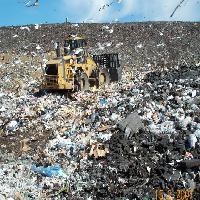
Weather: sun or clear